Stuyvesant Town–Peter Cooper Village

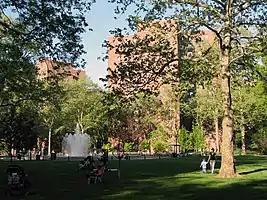
Stuyvesant Town's central green, the Oval

Stuyvesant Town was controversial from the beginning. In 1943, the National Association of Housing Officials described the fight as "a battle up to now lacking only in beer bottles and murder." Although nominally a private development, it was championed by Parks Commissioner Robert Moses, who has been called the "dominant force in [the] creation" of both Stuyvesant Town and Peter Cooper Village. At the behest of Mayor LaGuardia, Moses sought "to induce insurance companies and savings banks to enter the field of large-scale slum clearance." It was enabled by various state laws and amendments which permitted private companies to enter what was previously a public field of action.